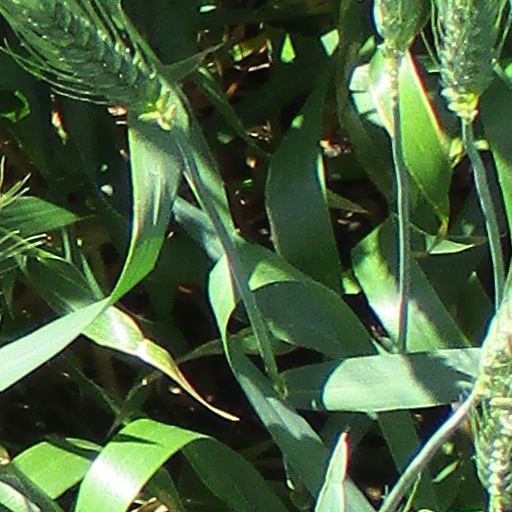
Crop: wheat